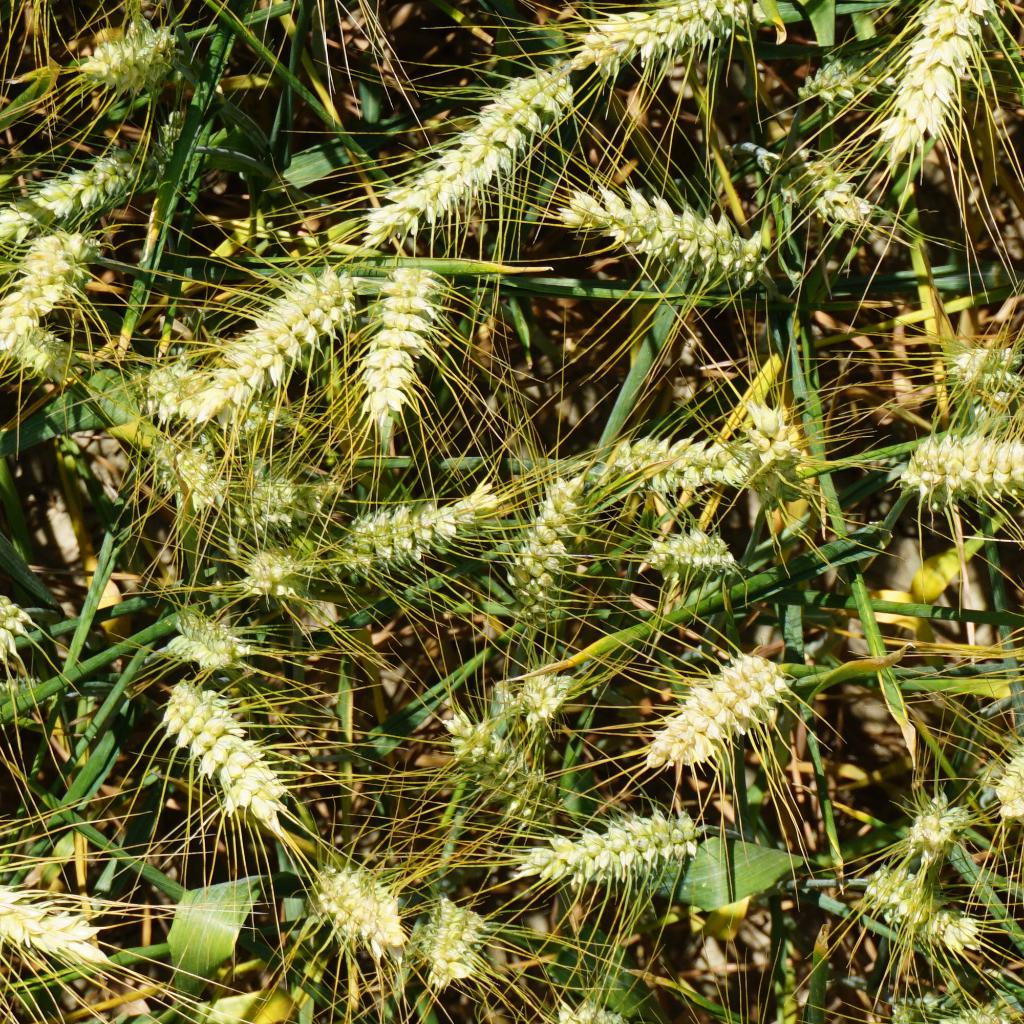
Country: France
Location: Gréoux
Wheat development stage: Filling - Ripening